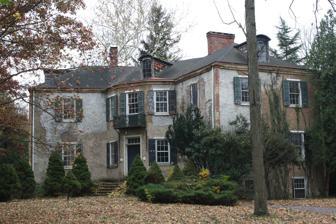
Building: Cintra (New Hope, Pennsylvania)
Country: United States of America
Year built: 1824
Historic house in Pennsylvania, United States United States historic place Cintra U.S. National Register of Historic Places Cintra. November 2012. Show map of Pennsylvania Show map of the United States Location 181 W. Bridge St., New Hope, Pennsylvania Coordinates 40°21′50.9″N 74°57′33.4″W / 40.364139°N 74.959278°W / 40.364139; -74.959278 Area 4.6 acres (1.9 ha) Built 1824 MPS New Hope MRA NRHP reference No. 85000460 Added to NRHP March 6, 1985 Cintra was a historic home located at New Hope , Bucks County, Pennsylvania . The house was built in 1824, and was a 2 + 1 ⁄ 2 -story, L-shaped, stuccoed stone dwelling with a hipped roof.  It had a central hub flanked by two identical wings, and is said to have been designed after a Portuguese palace. It was added to the National Register of Historic Places in 1985. It was demolished in 2023. References